Features new to Windows 7

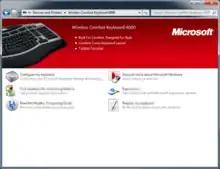
A Device Stage window showing available options for a Microsoft Wireless Comfort Keyboard 4000

Device Stage provides a centralized location for an externally connected multi-function device to present its functionality to the user. When a device such as a portable music player is connected to the system, the device appears as an icon on the task bar, as well as in Windows Explorer.